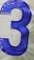
Number: 3